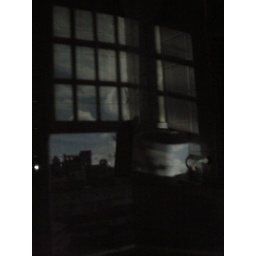
the camera obscura image in our bathroom - through the window of the next room!